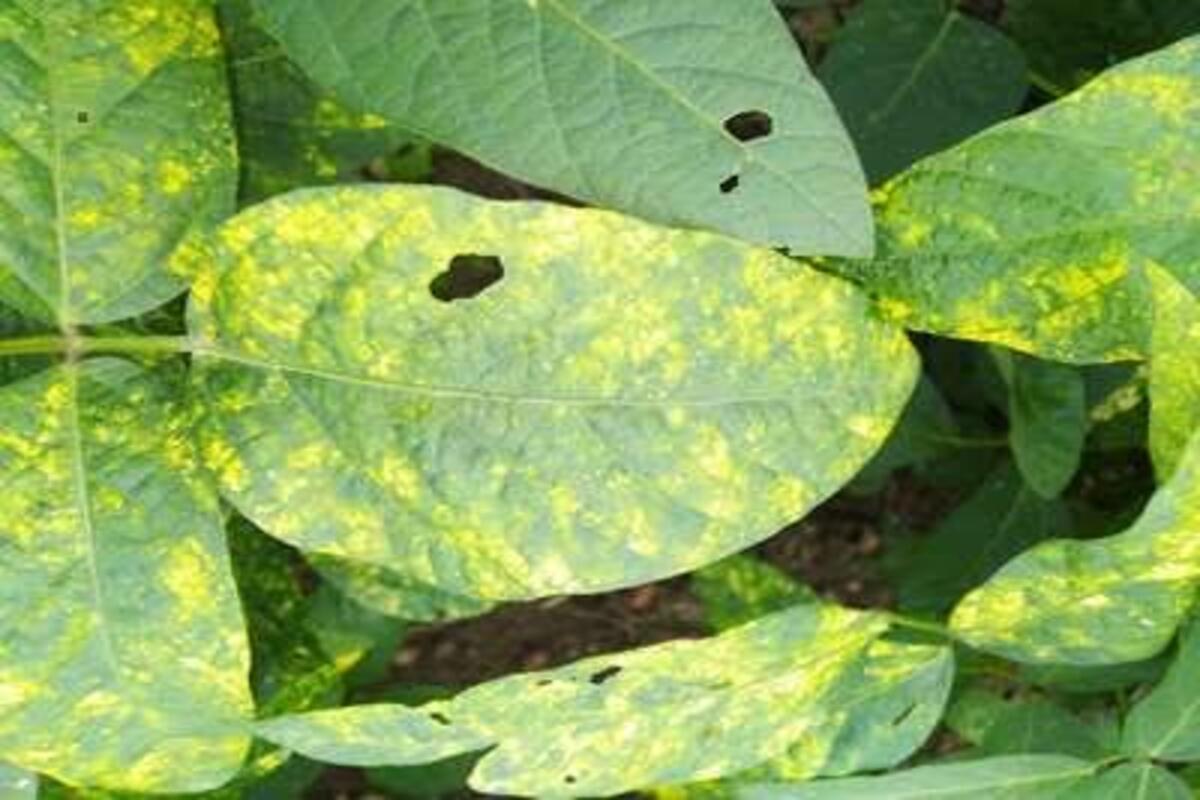
Plant: Soybean
Disease: soybean mosaic